Ronsenac

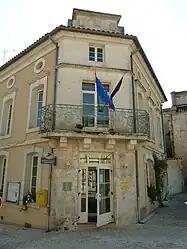
Town hall

Ronsenac is a commune in the Charente department in southwestern France.